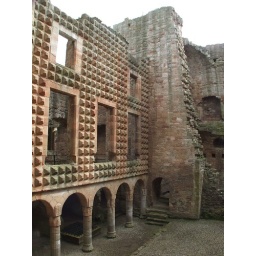
Built in the 16th century, the size of the wall and the windows would have sent a message of style and power.